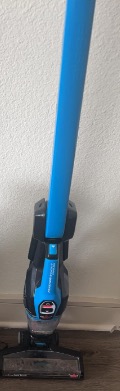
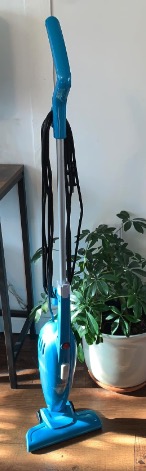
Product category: items_vacuum
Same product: no